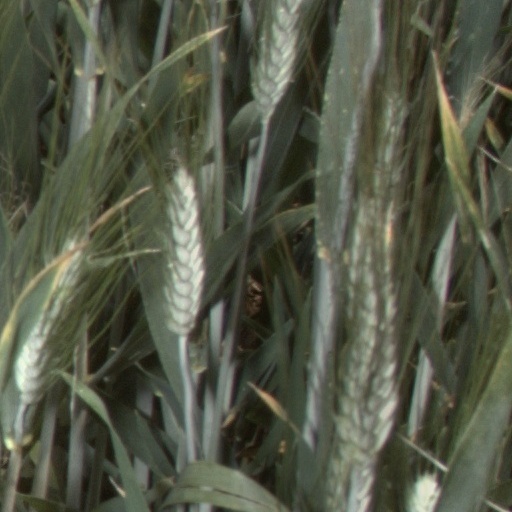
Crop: wheat